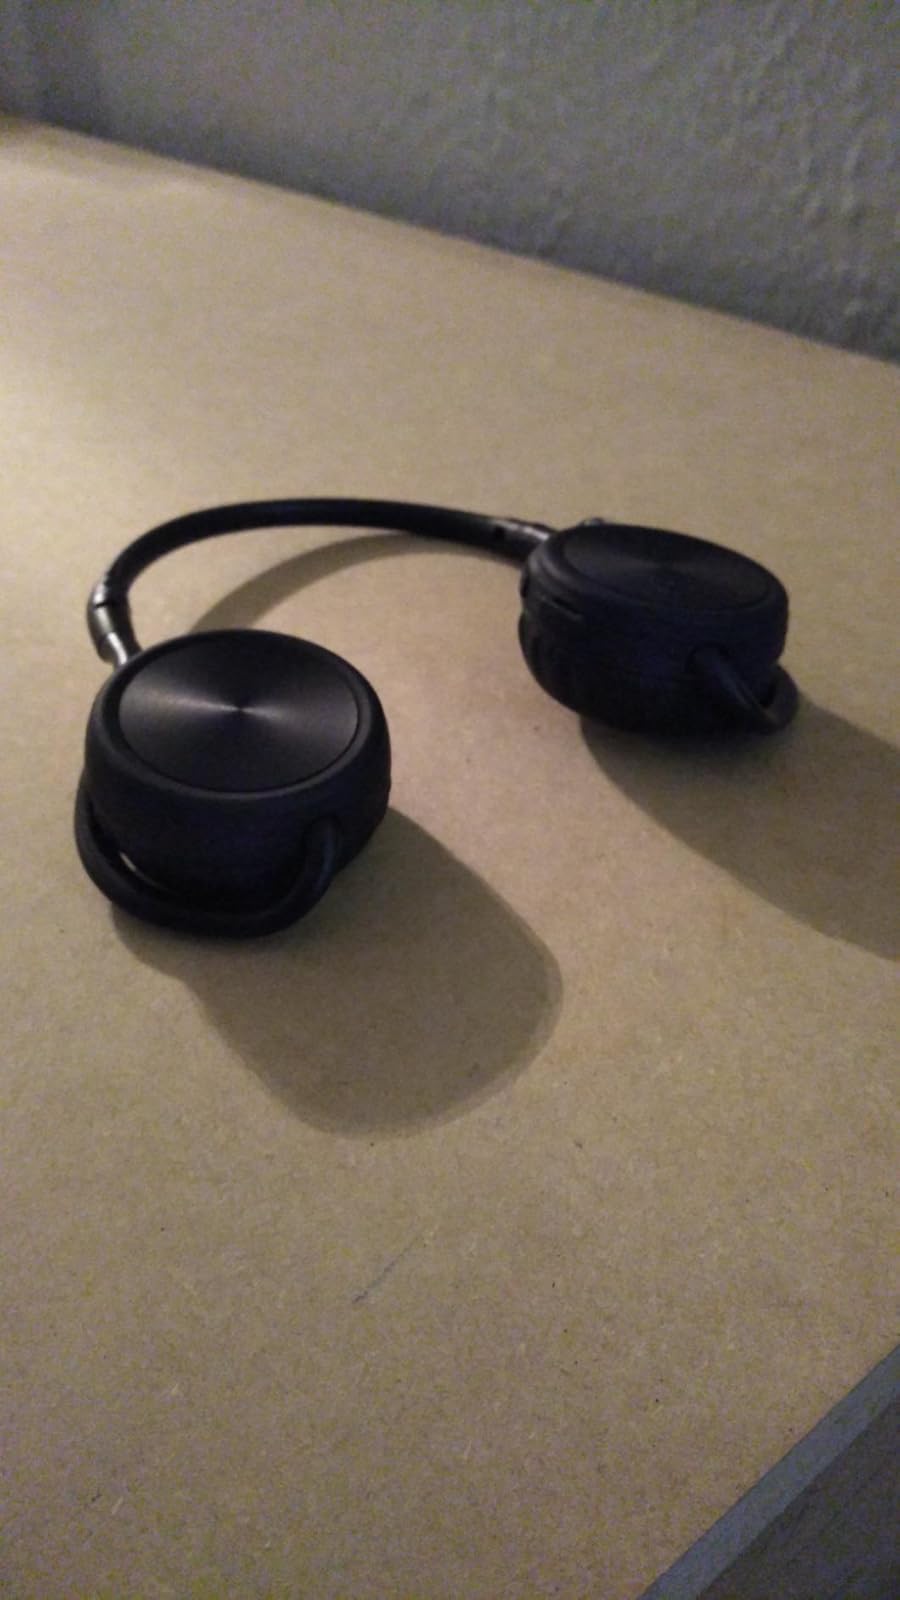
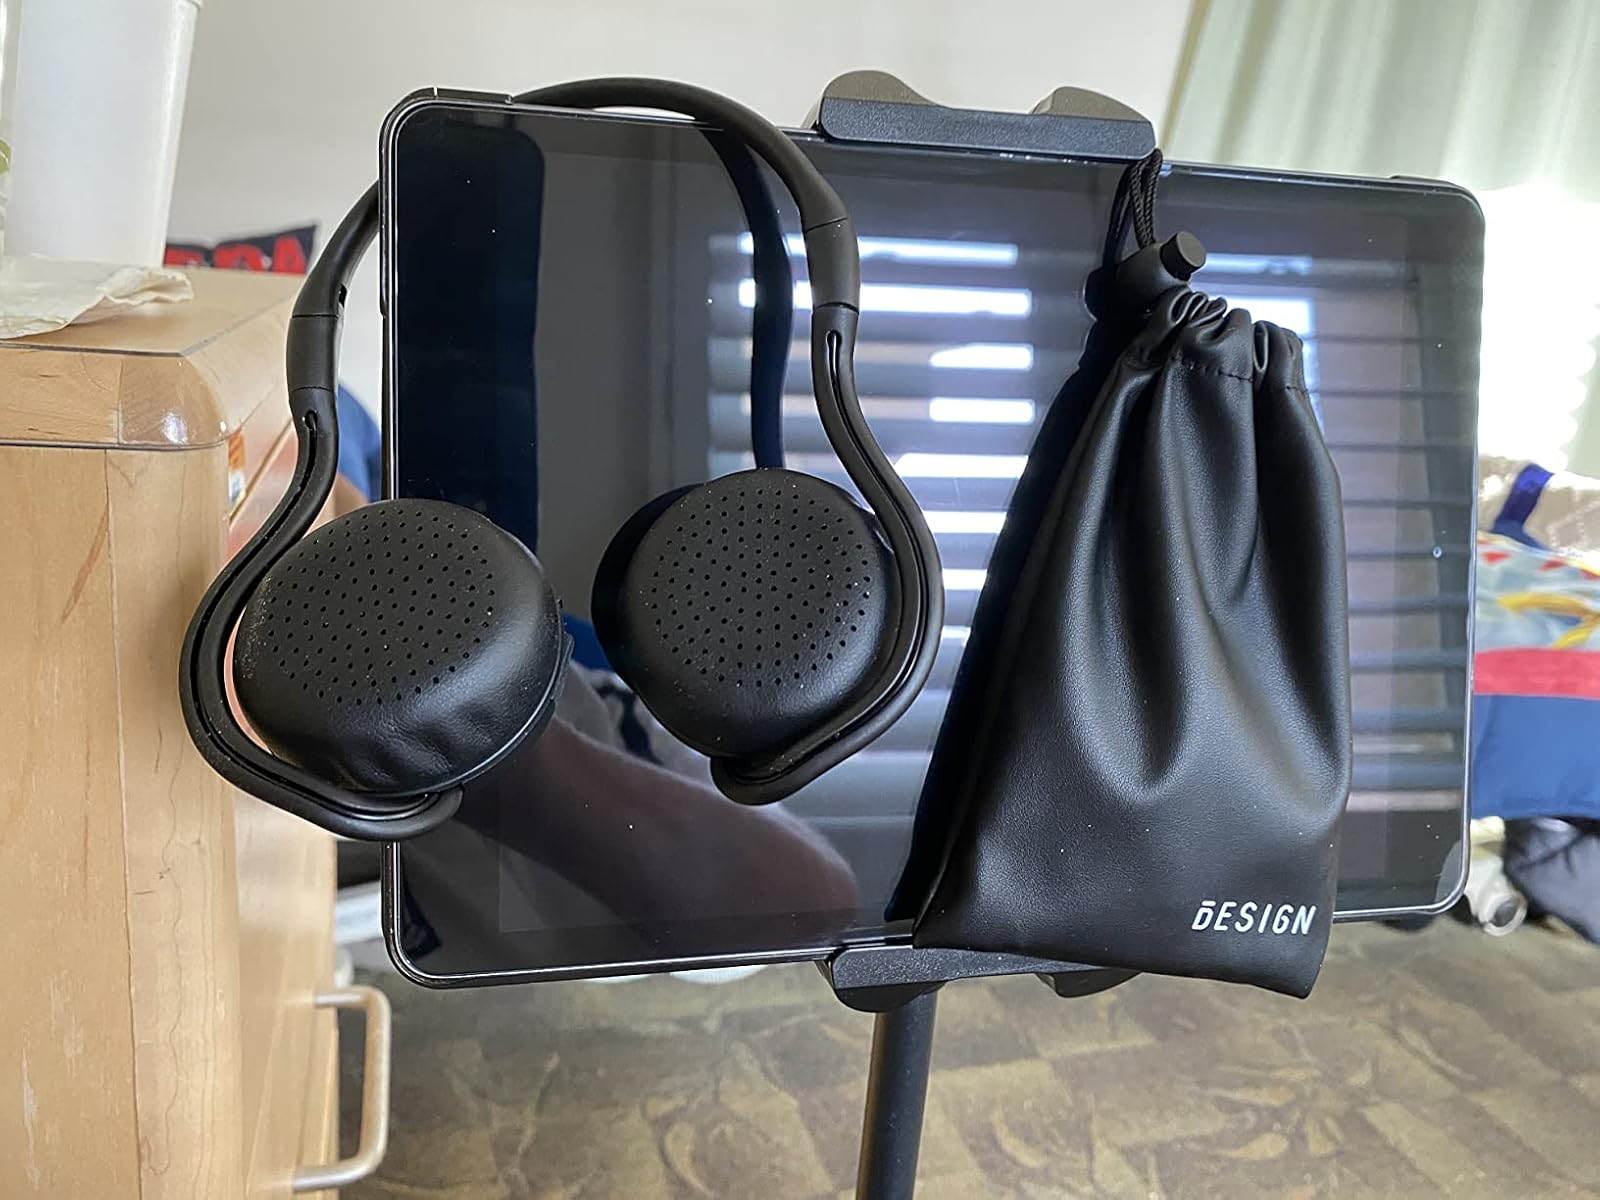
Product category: headphones
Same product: yes